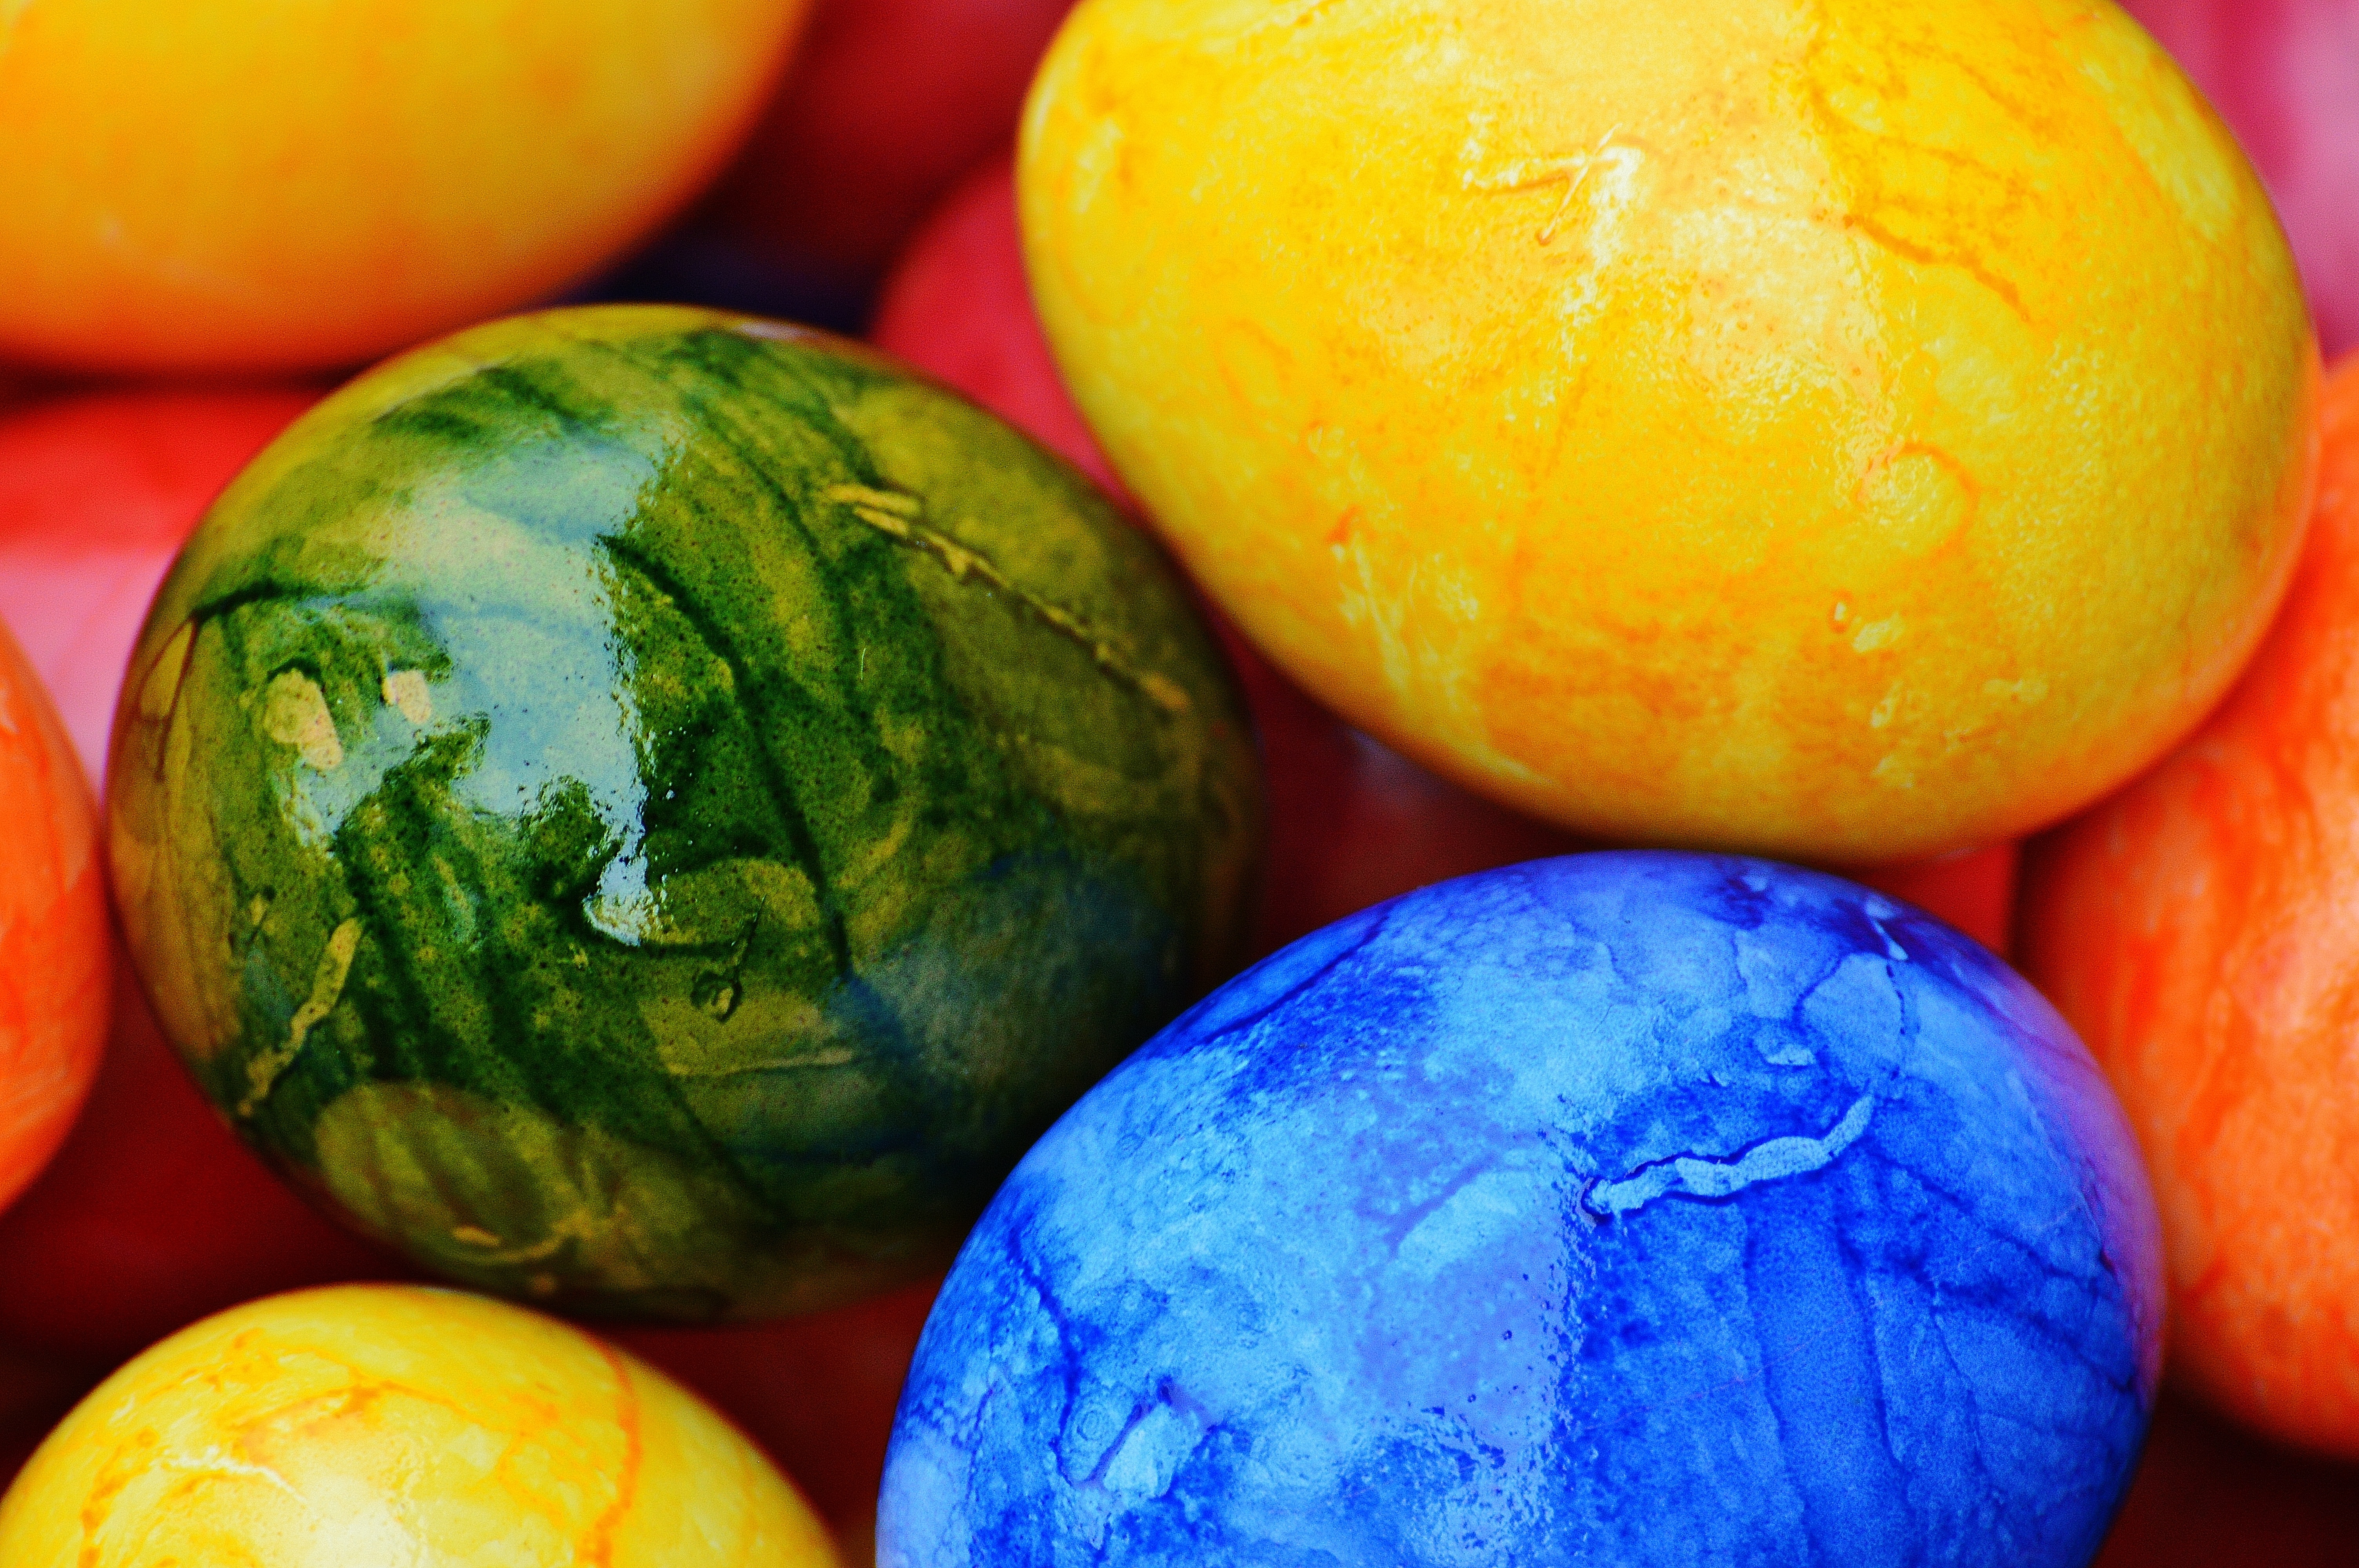
plant, fruit, food, produce, color, colorful, egg, gourd, tangerine, easter, colored, easter eggs, flowering plant, happy easter, winter squash, land plant